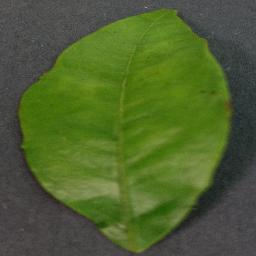
Label: Orange___Haunglongbing_(Citrus_greening)